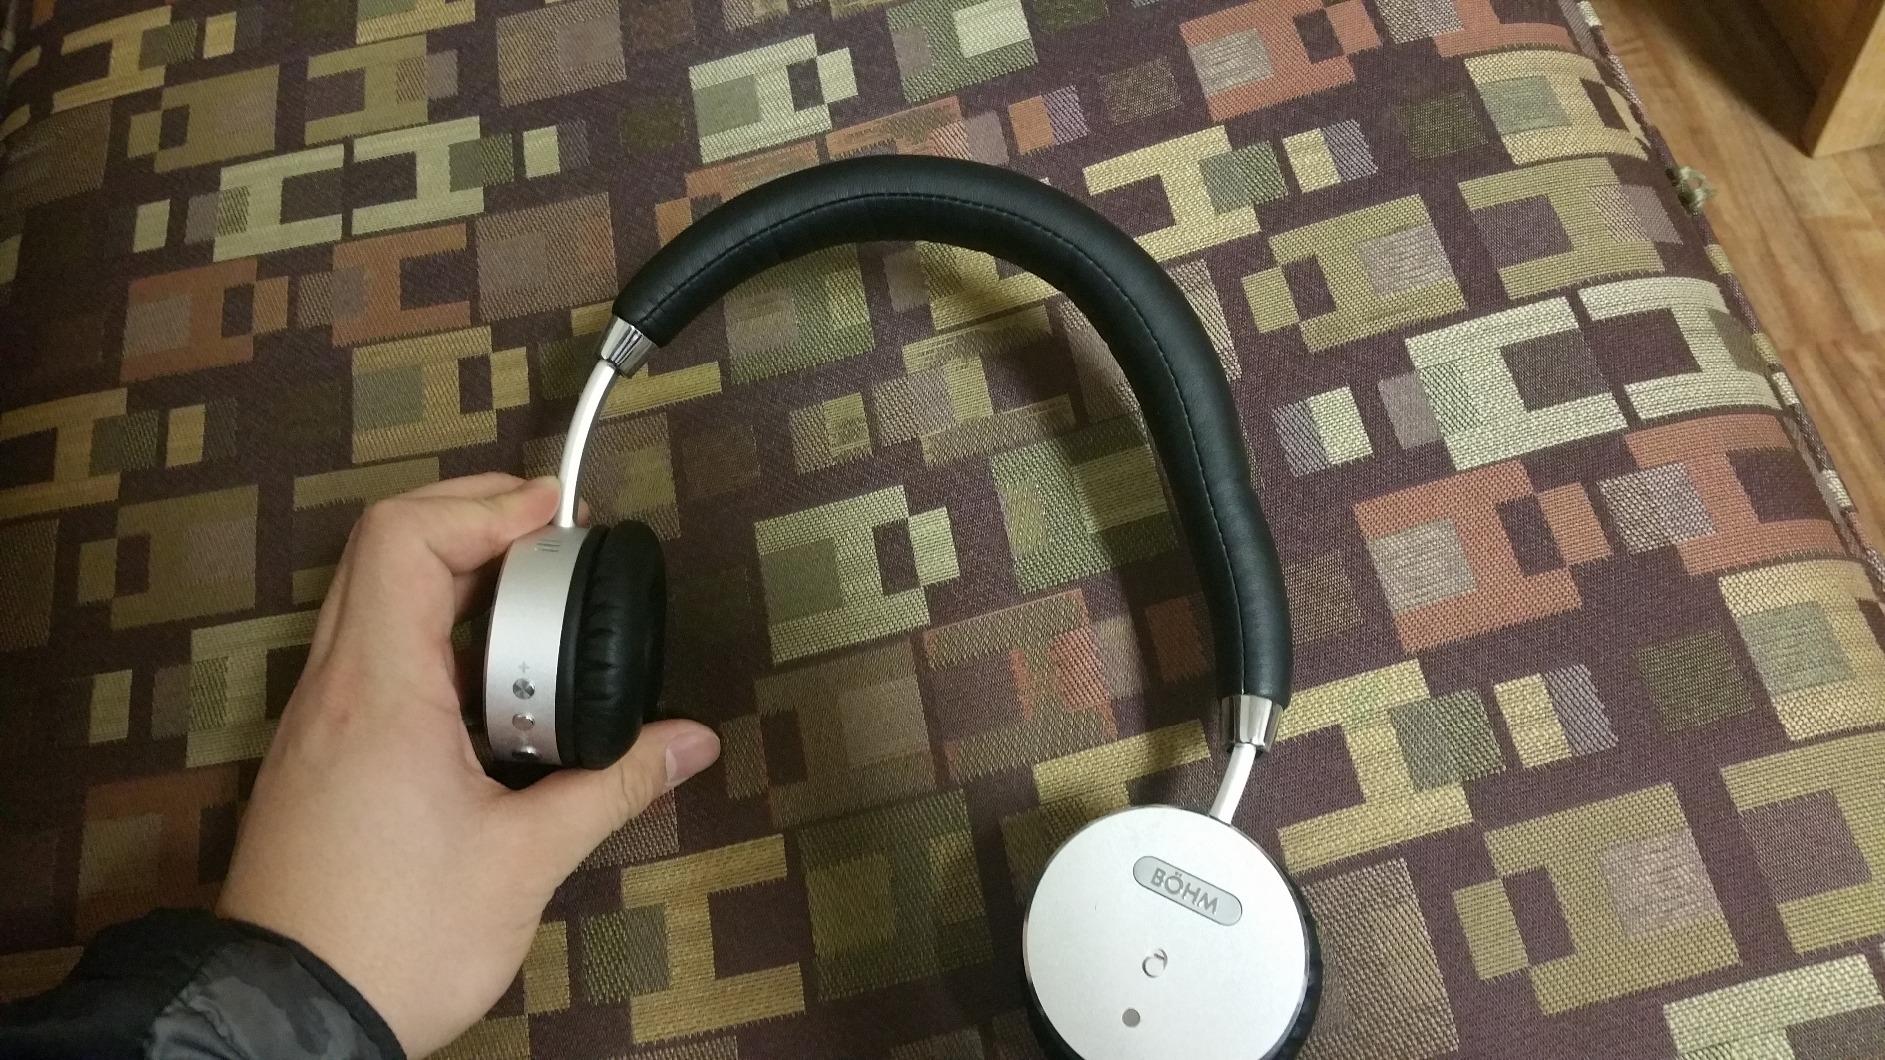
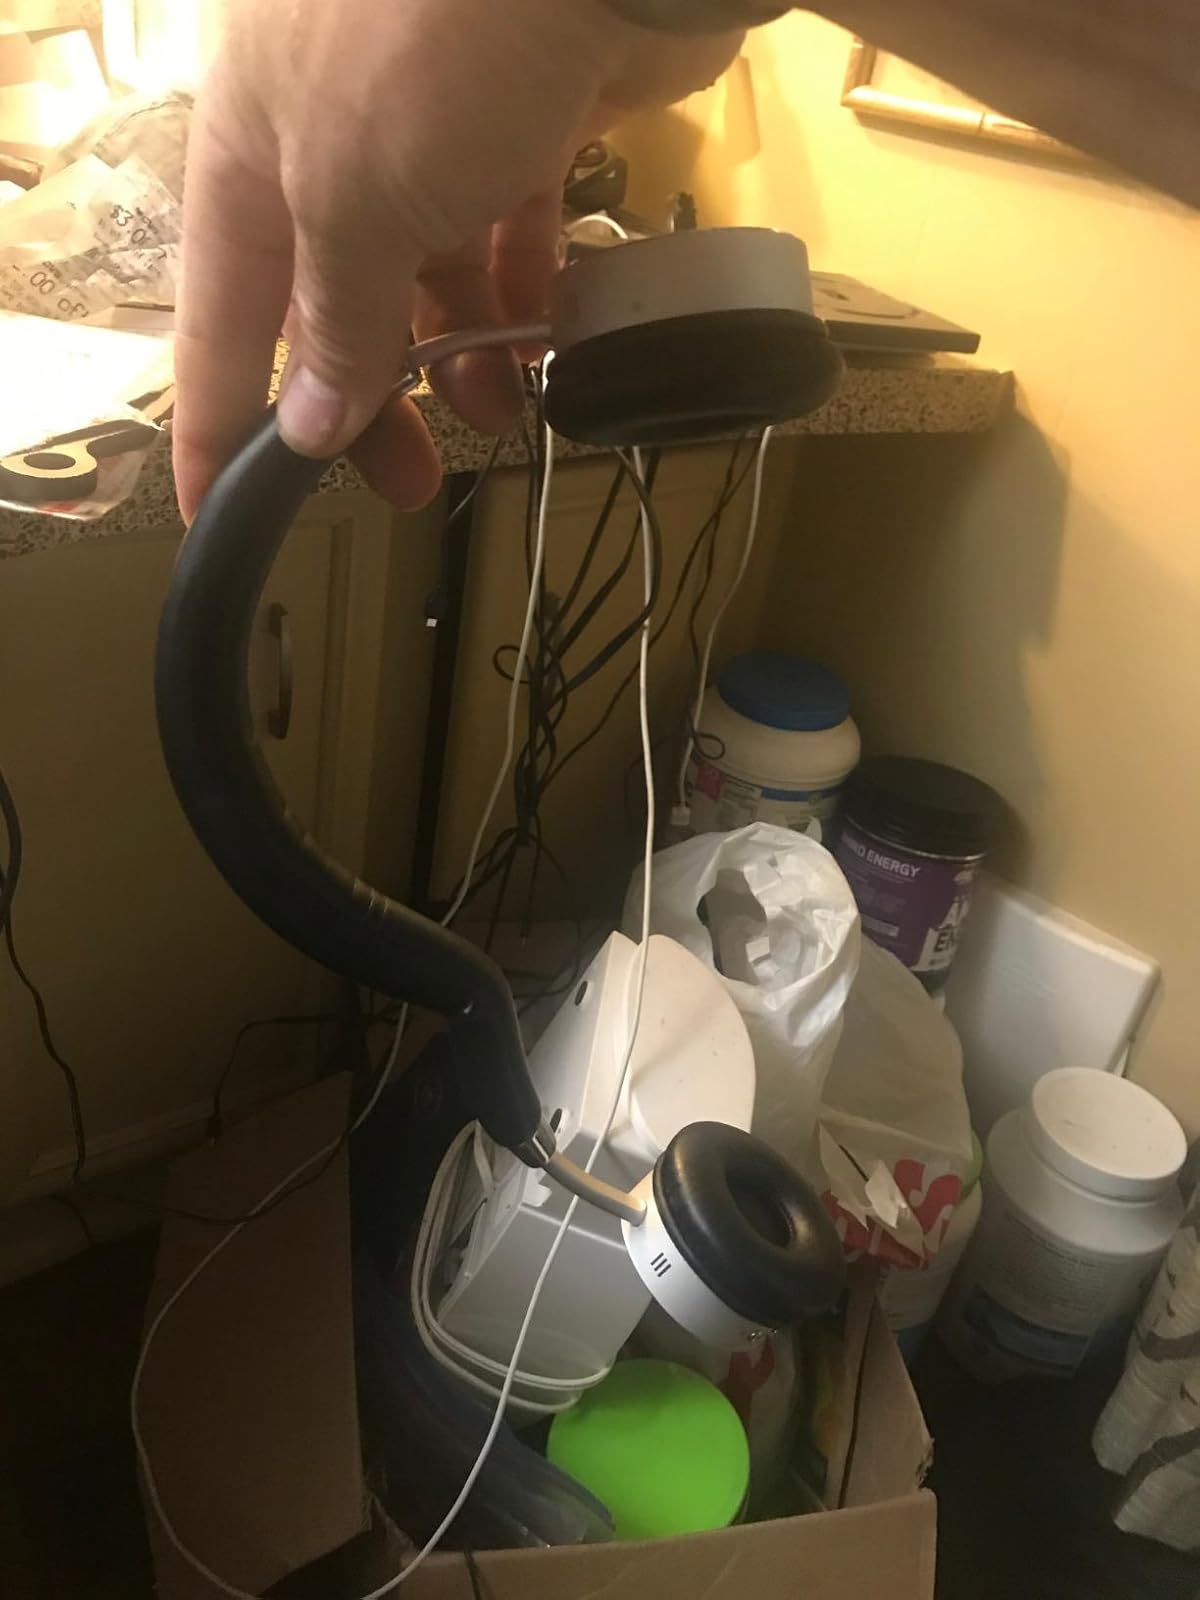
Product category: headphones
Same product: yes